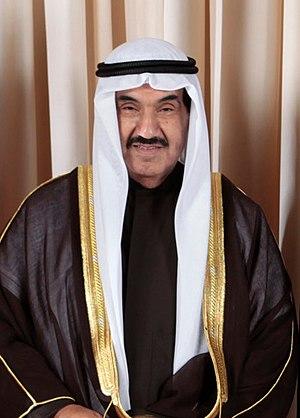
Cheikh Nasser al-Mohammed al-Ahmed al-Jaber al-Sabah, né le 22 décembre 1940 à Koweït, est un prince de la maison Al Sabah et un homme politique koweïtien. Il est Premier ministre du 7 février 2006 au 4 décembre 2011.